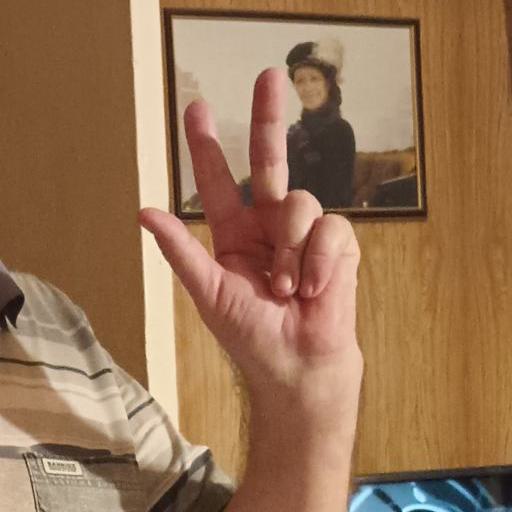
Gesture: three2